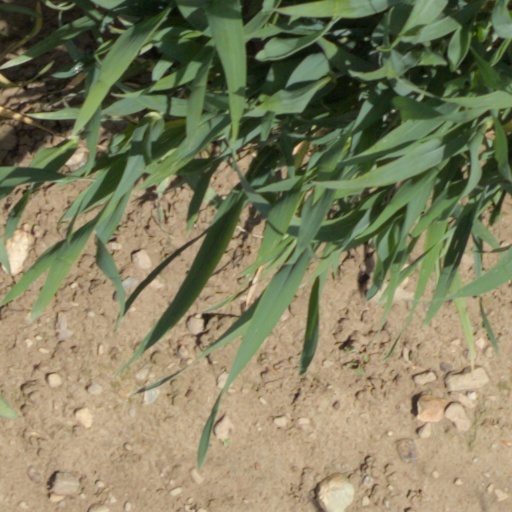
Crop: wheat